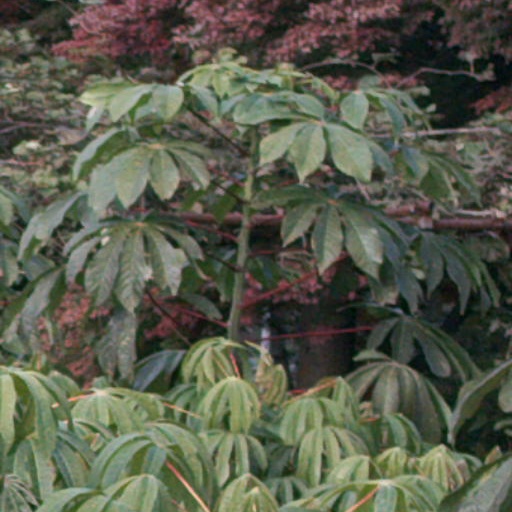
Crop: cassava